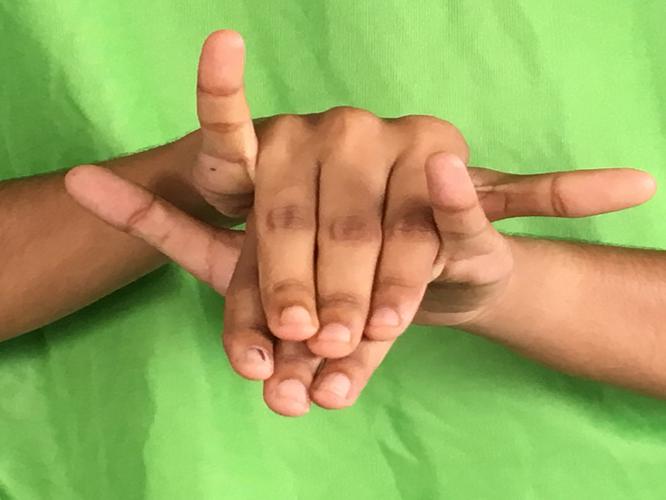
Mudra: Varaha
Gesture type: double_hand